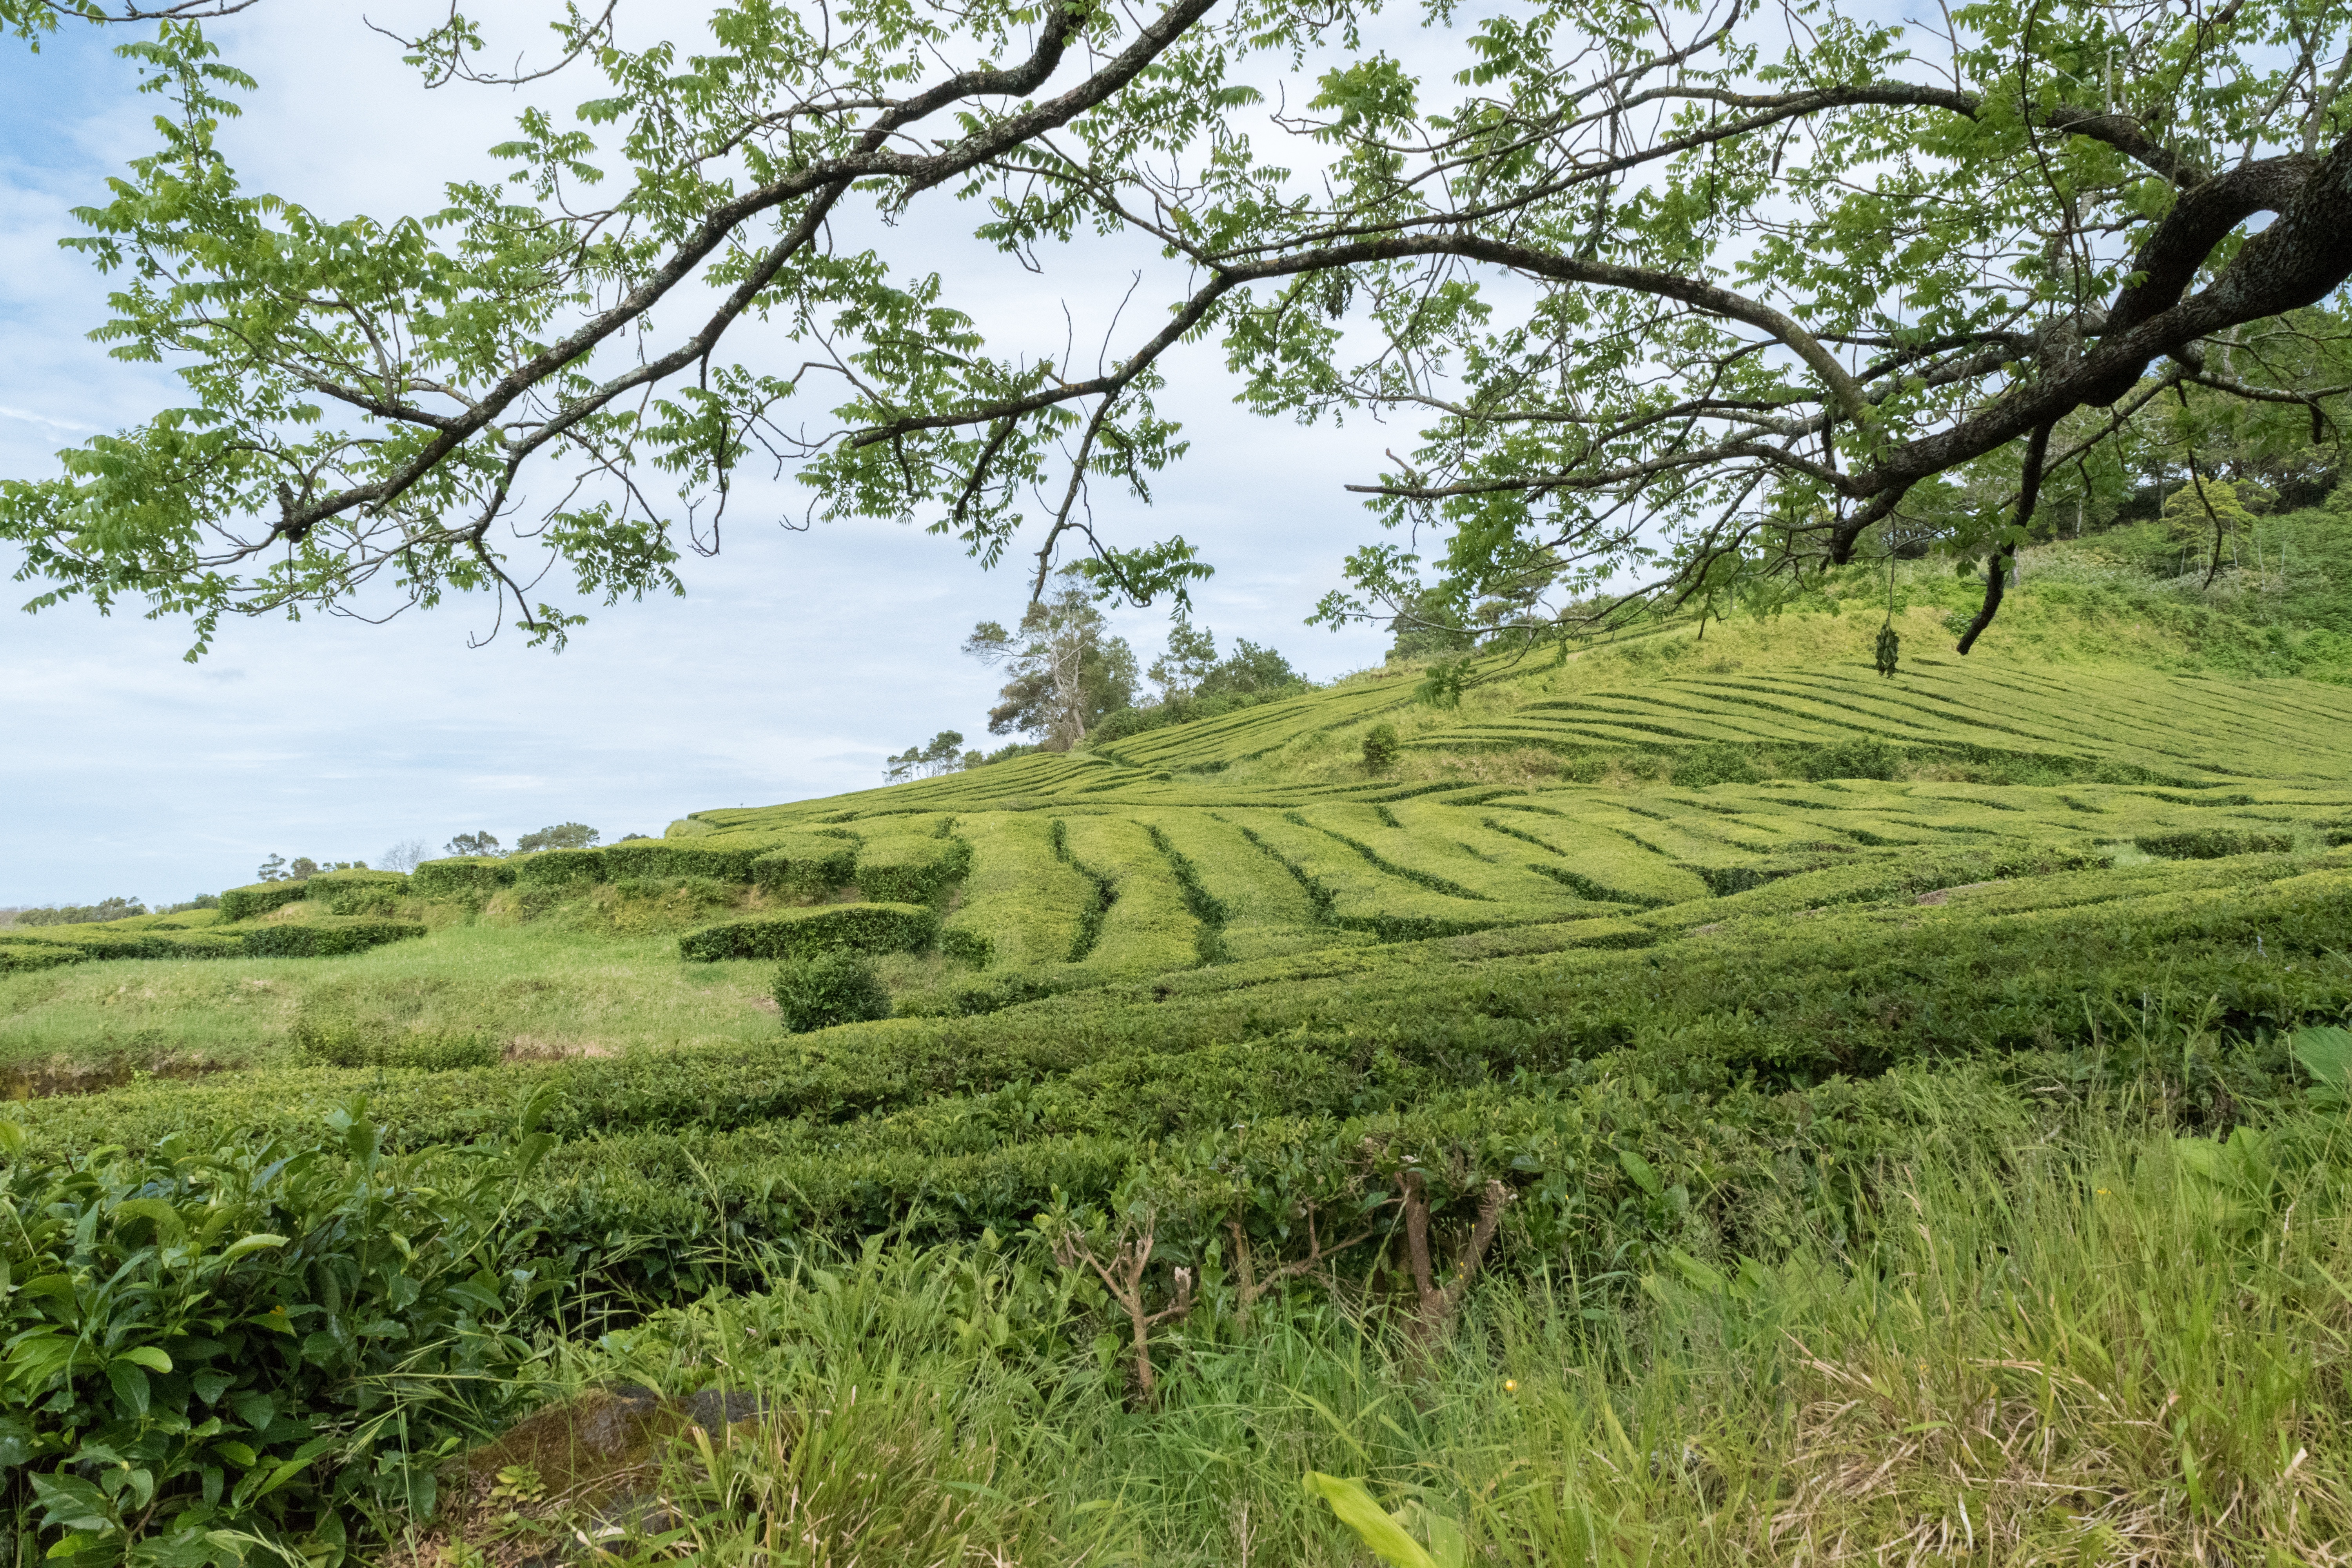
tree, plant, field, meadow, hill, flower, pasture, soil, agriculture, plain, grassland, vegetation, shrub, plantation, plateau, ecosystem, rural area, grass family